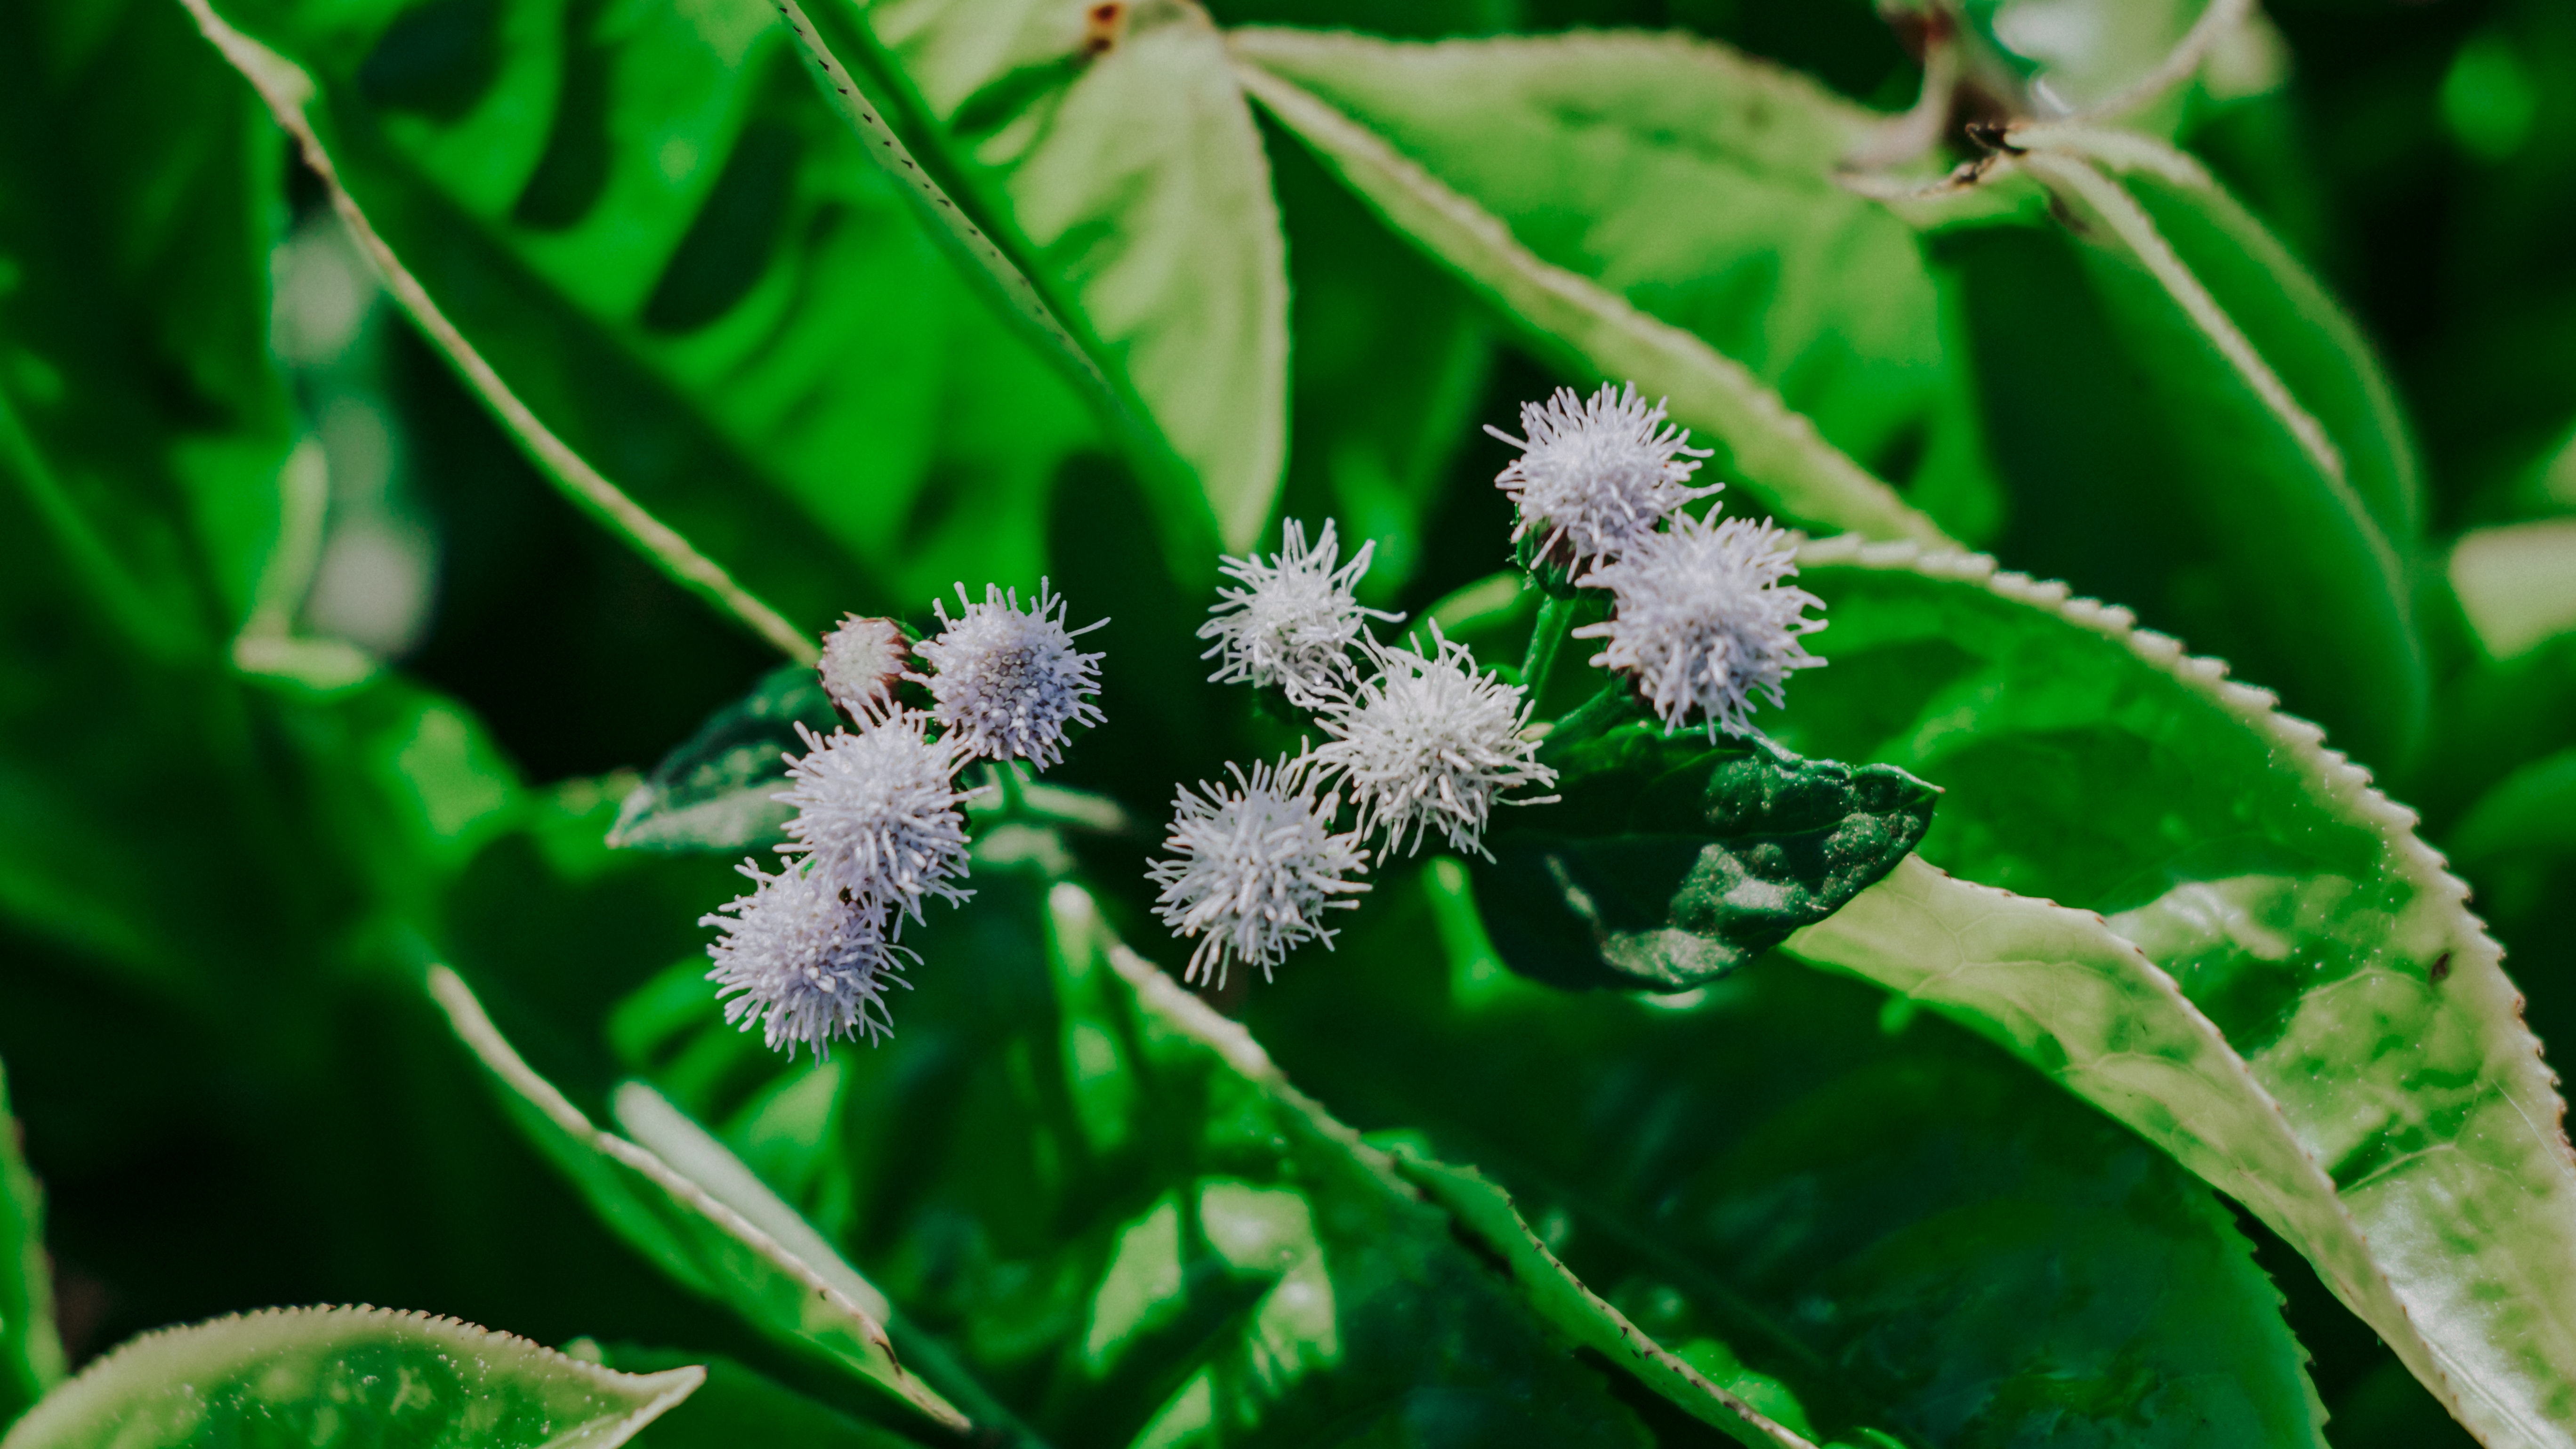
flower, leaf, plant, flowering plant, organism, ironweed, wildflower, perennial plant